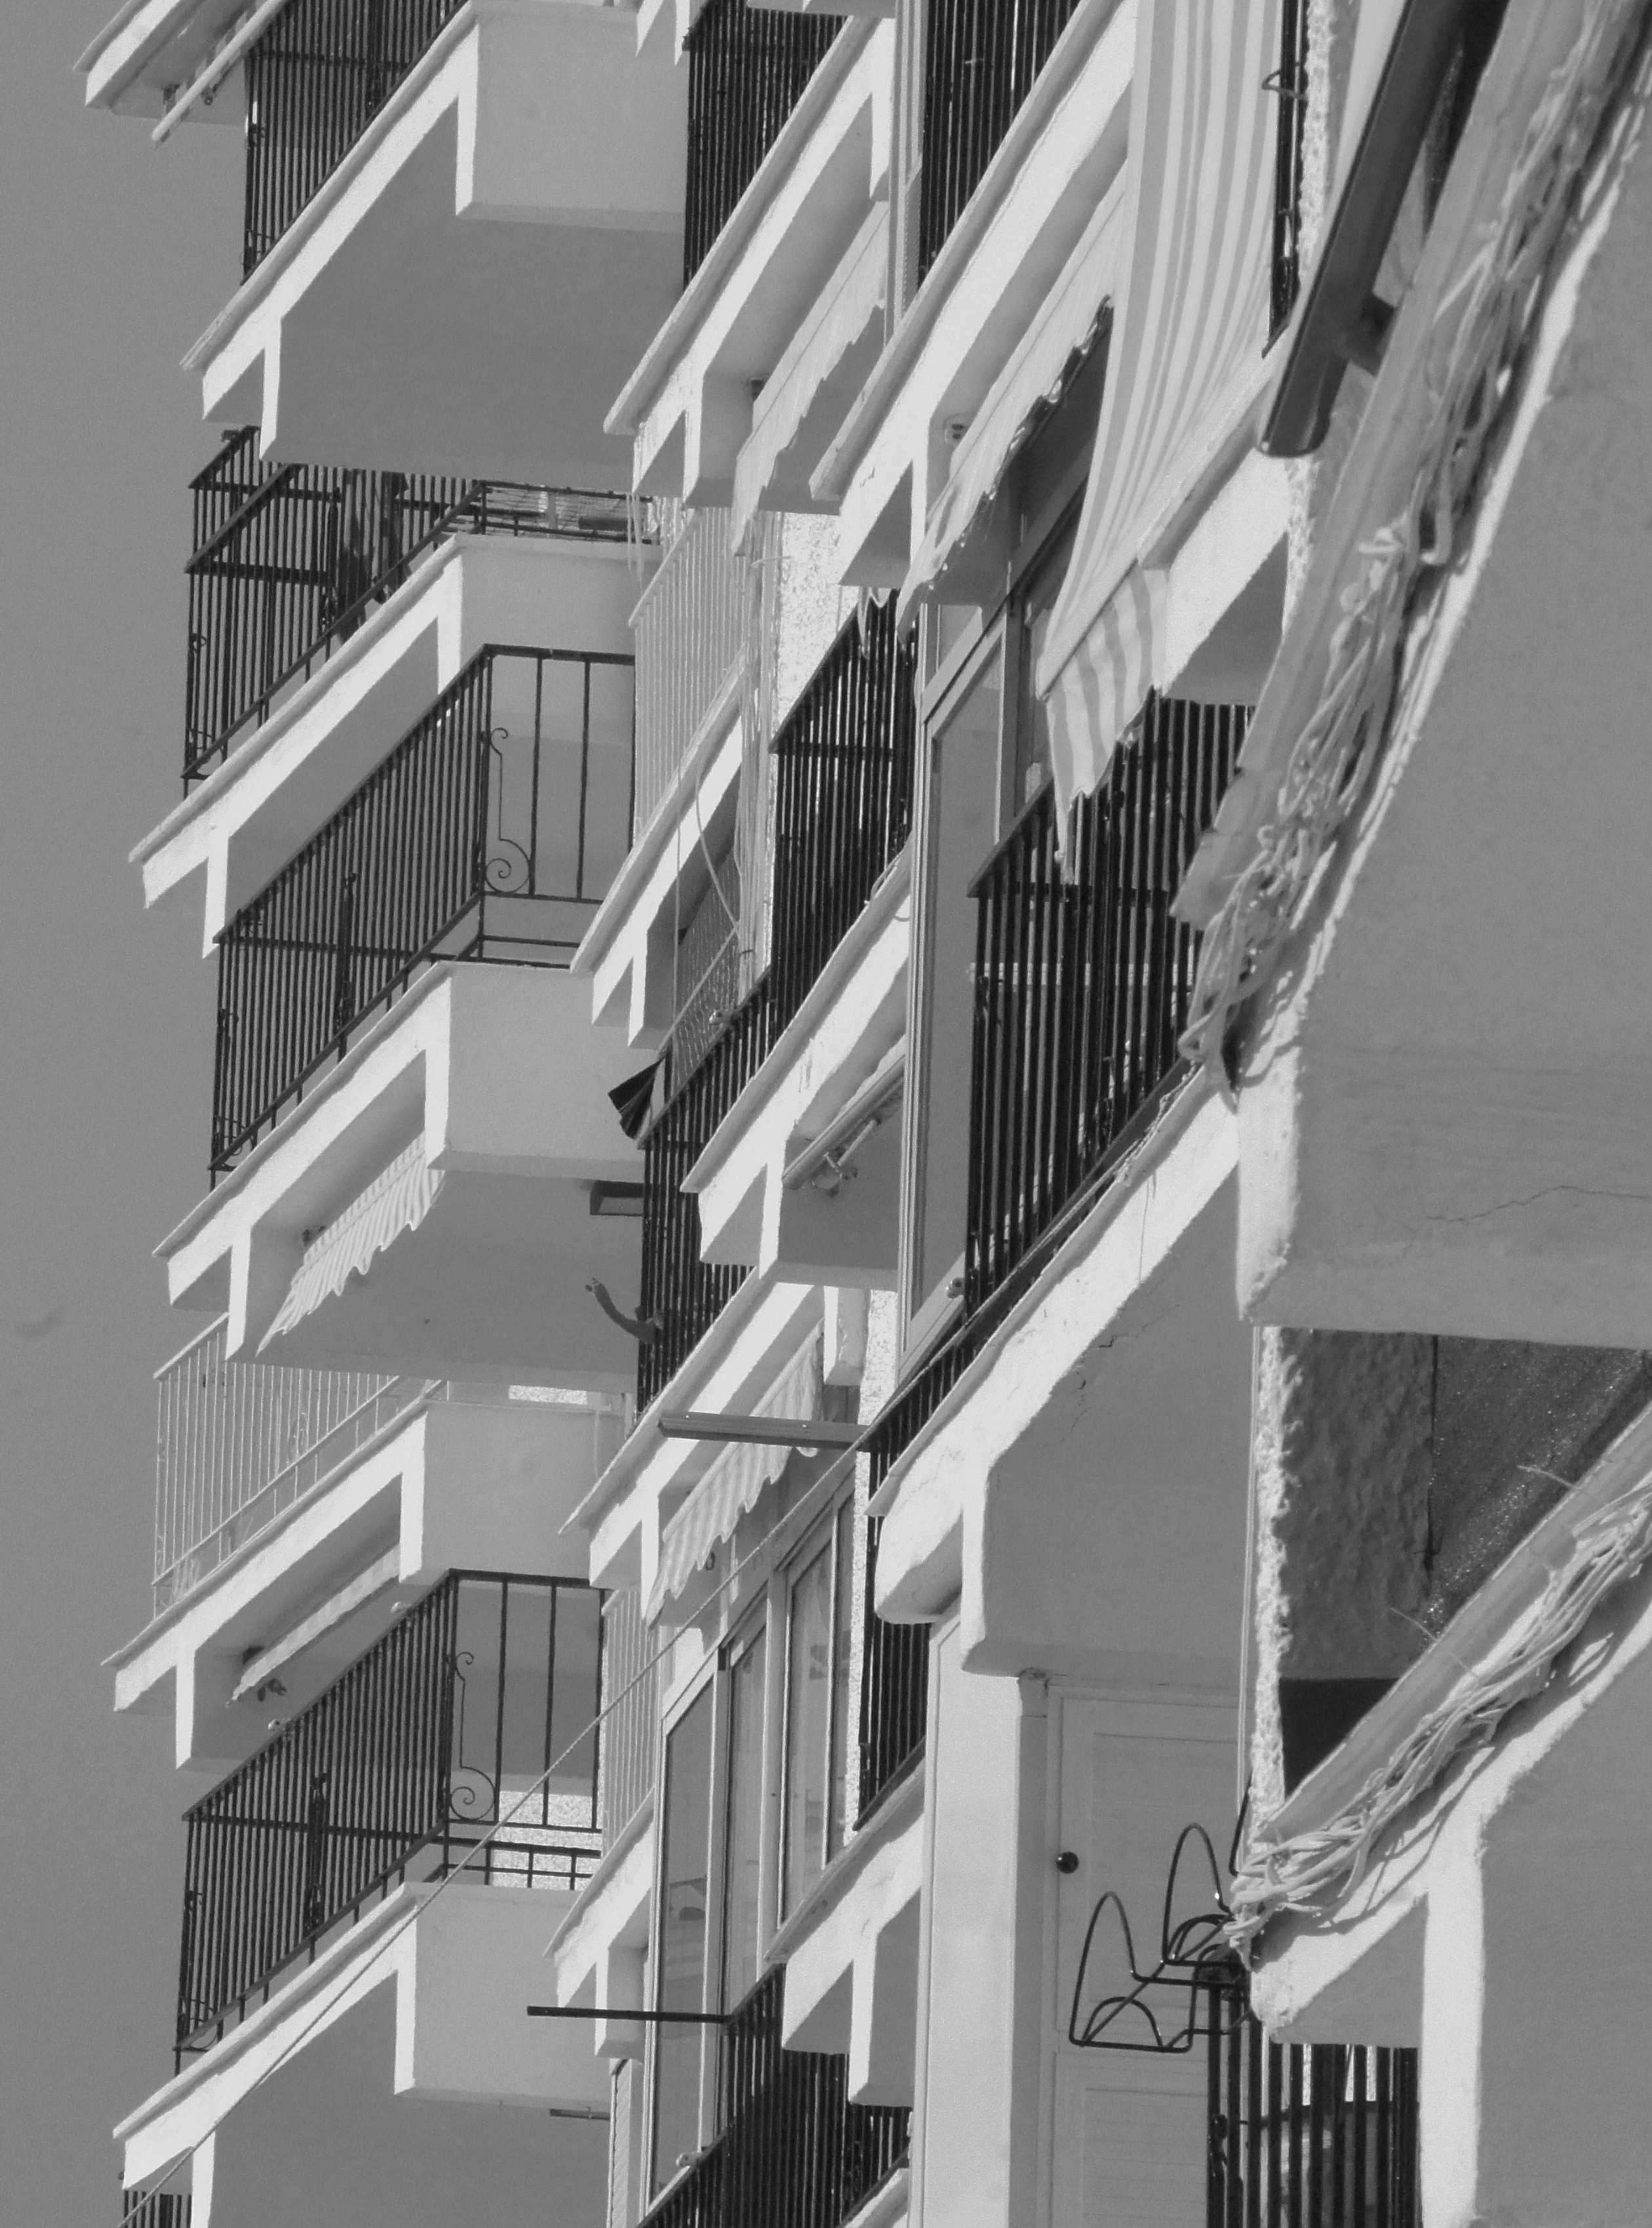
black and white, architecture, street, house, window, city, home, skyscraper, balcony, line, facade, monochrome, apartment, black white, tower block, modern building, buildings, stairs, apartments, homes, balconies, shape, metropolis, condominium, monochrome photography, residential area, holiday homes, brutalist architecture, spanish homes